Jean Paul Leon

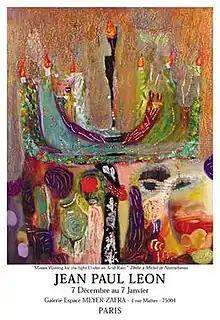
The Menorot as an ensemble. Paris premiere at Le Marais 2005

Jean Paul Leon (born 1955) is a French/Spanish artist, sculptor, writer, known mainly for his work "Unison" which assembles four art collections on the three Mediterranean Religions and Buddhism - Daoism, calling for understanding and dialogue among all people. His book "Heritage", prefaced by French Minister Jack Lang and recommended by The Louvre Museum curator Lizzie Boubli is the first of the trilogy. This was followed by the publication of his book of short stories and paintings of the Menorah, "Hebras hebraicas", launched at Museo Centro Sefarad-Israel in Madrid and featured on Radio Sefarad Interview Hebras hebraicas Jean Paul Leon.